Performing arts in New Zealand

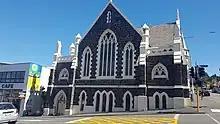
Fortune Theatre, Dunedin

In the 1920s, performing arts in cities changed with radio and cinema being introduced. Drama and entertainment consisted of touring British or Australian companies, for example English Shakespearean actor Allan Wilkie, who toured New Zealand seven times between 1916 and 1930. There were some New Zealand poets, novelists and short story authors but creating original New Zealand-based plays was not common. Rosemary Rees tried to established a theatre company in the 1920s and Ngaio Marsh was a member. Marsh also was part of Wilkie's touring company in 1919 and 1920.